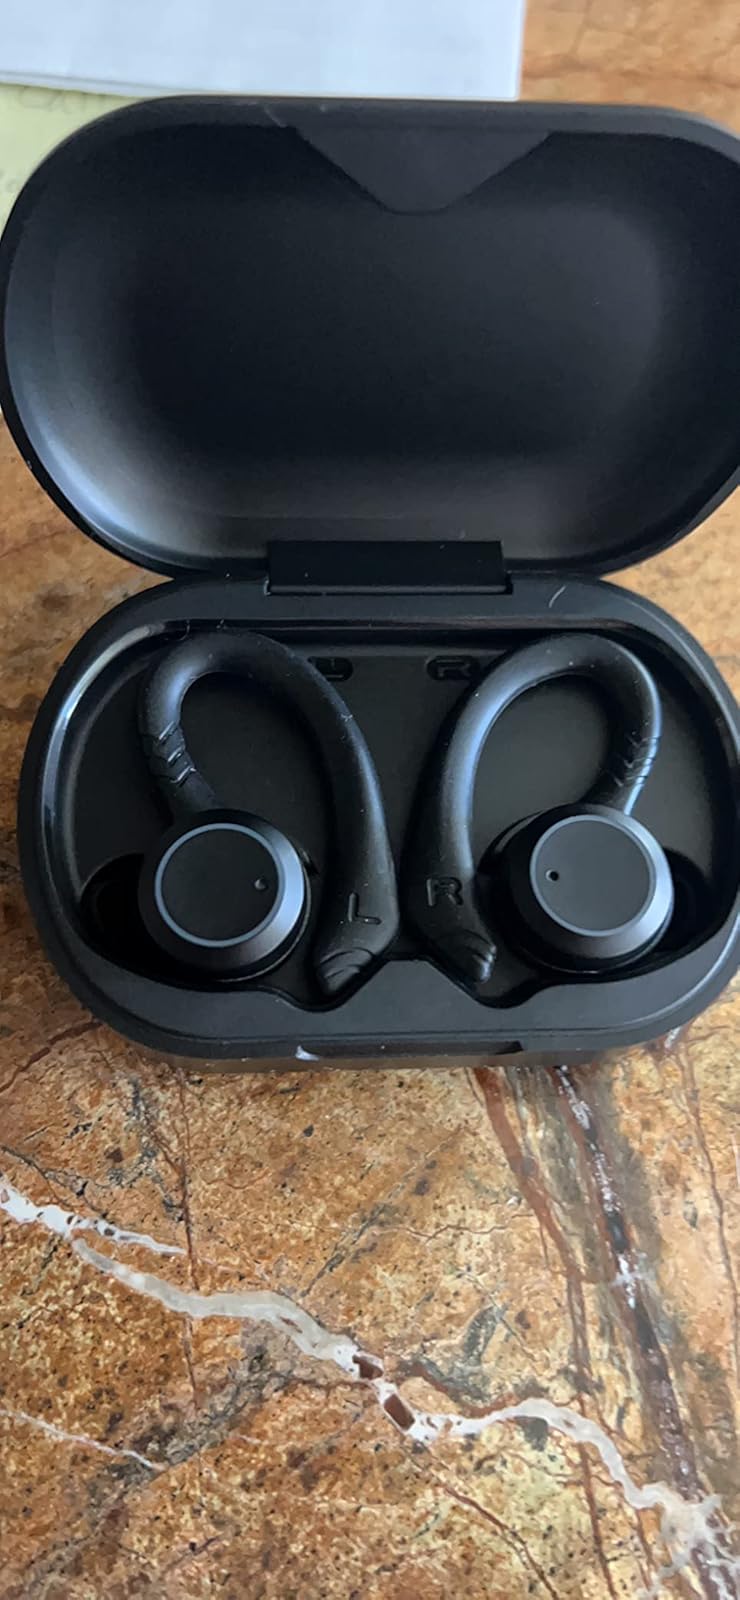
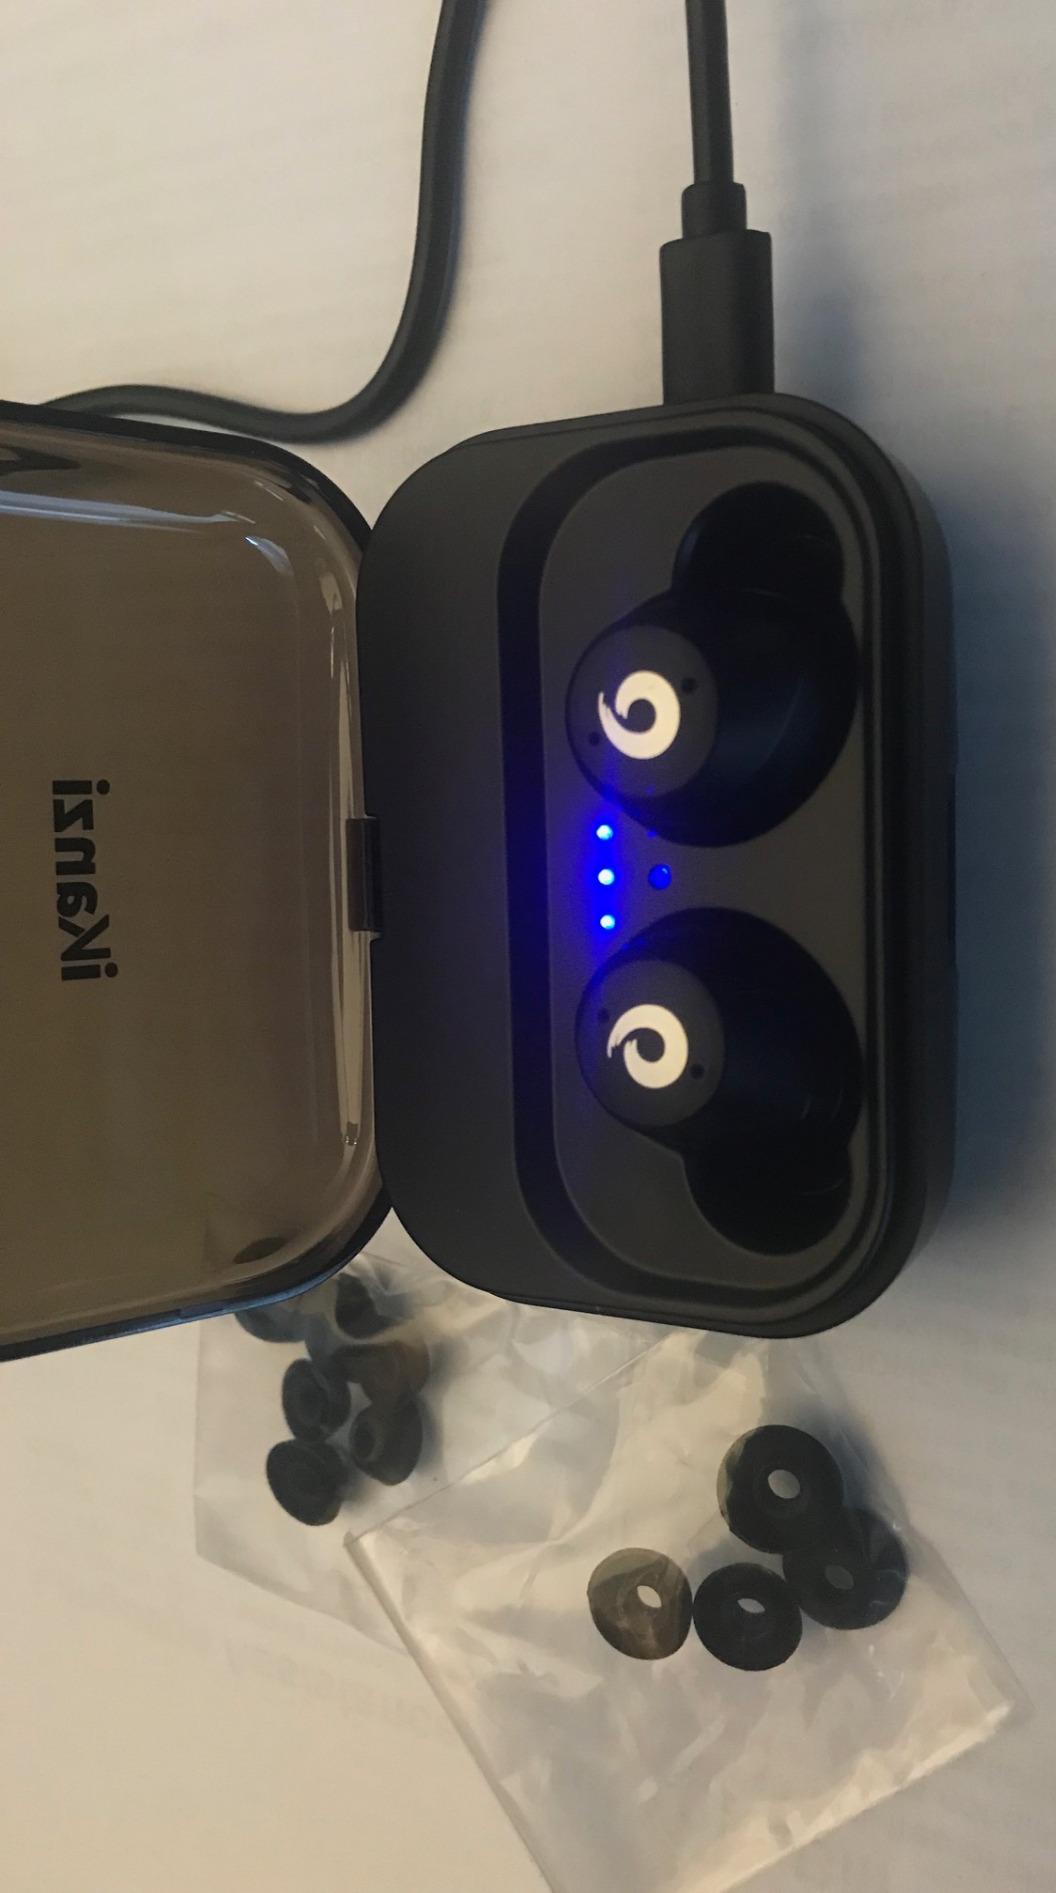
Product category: earbuds
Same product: no